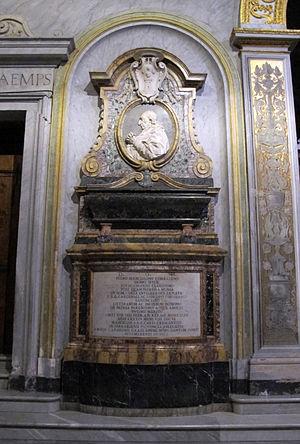
Pier Marcellino Corradini est un cardinal italien du XVIIIᵉ siècle.